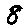
Label: 8